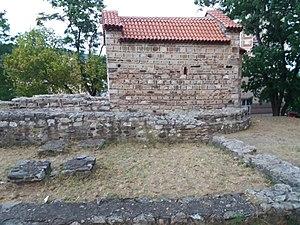
L'église latine de Prokuplje est une église orthodoxe serbe serbe située à Prokuplje et dans le district de Toplica en Serbie. Elle est inscrite sur la liste des monuments culturels de grande importance de la République de Serbie.